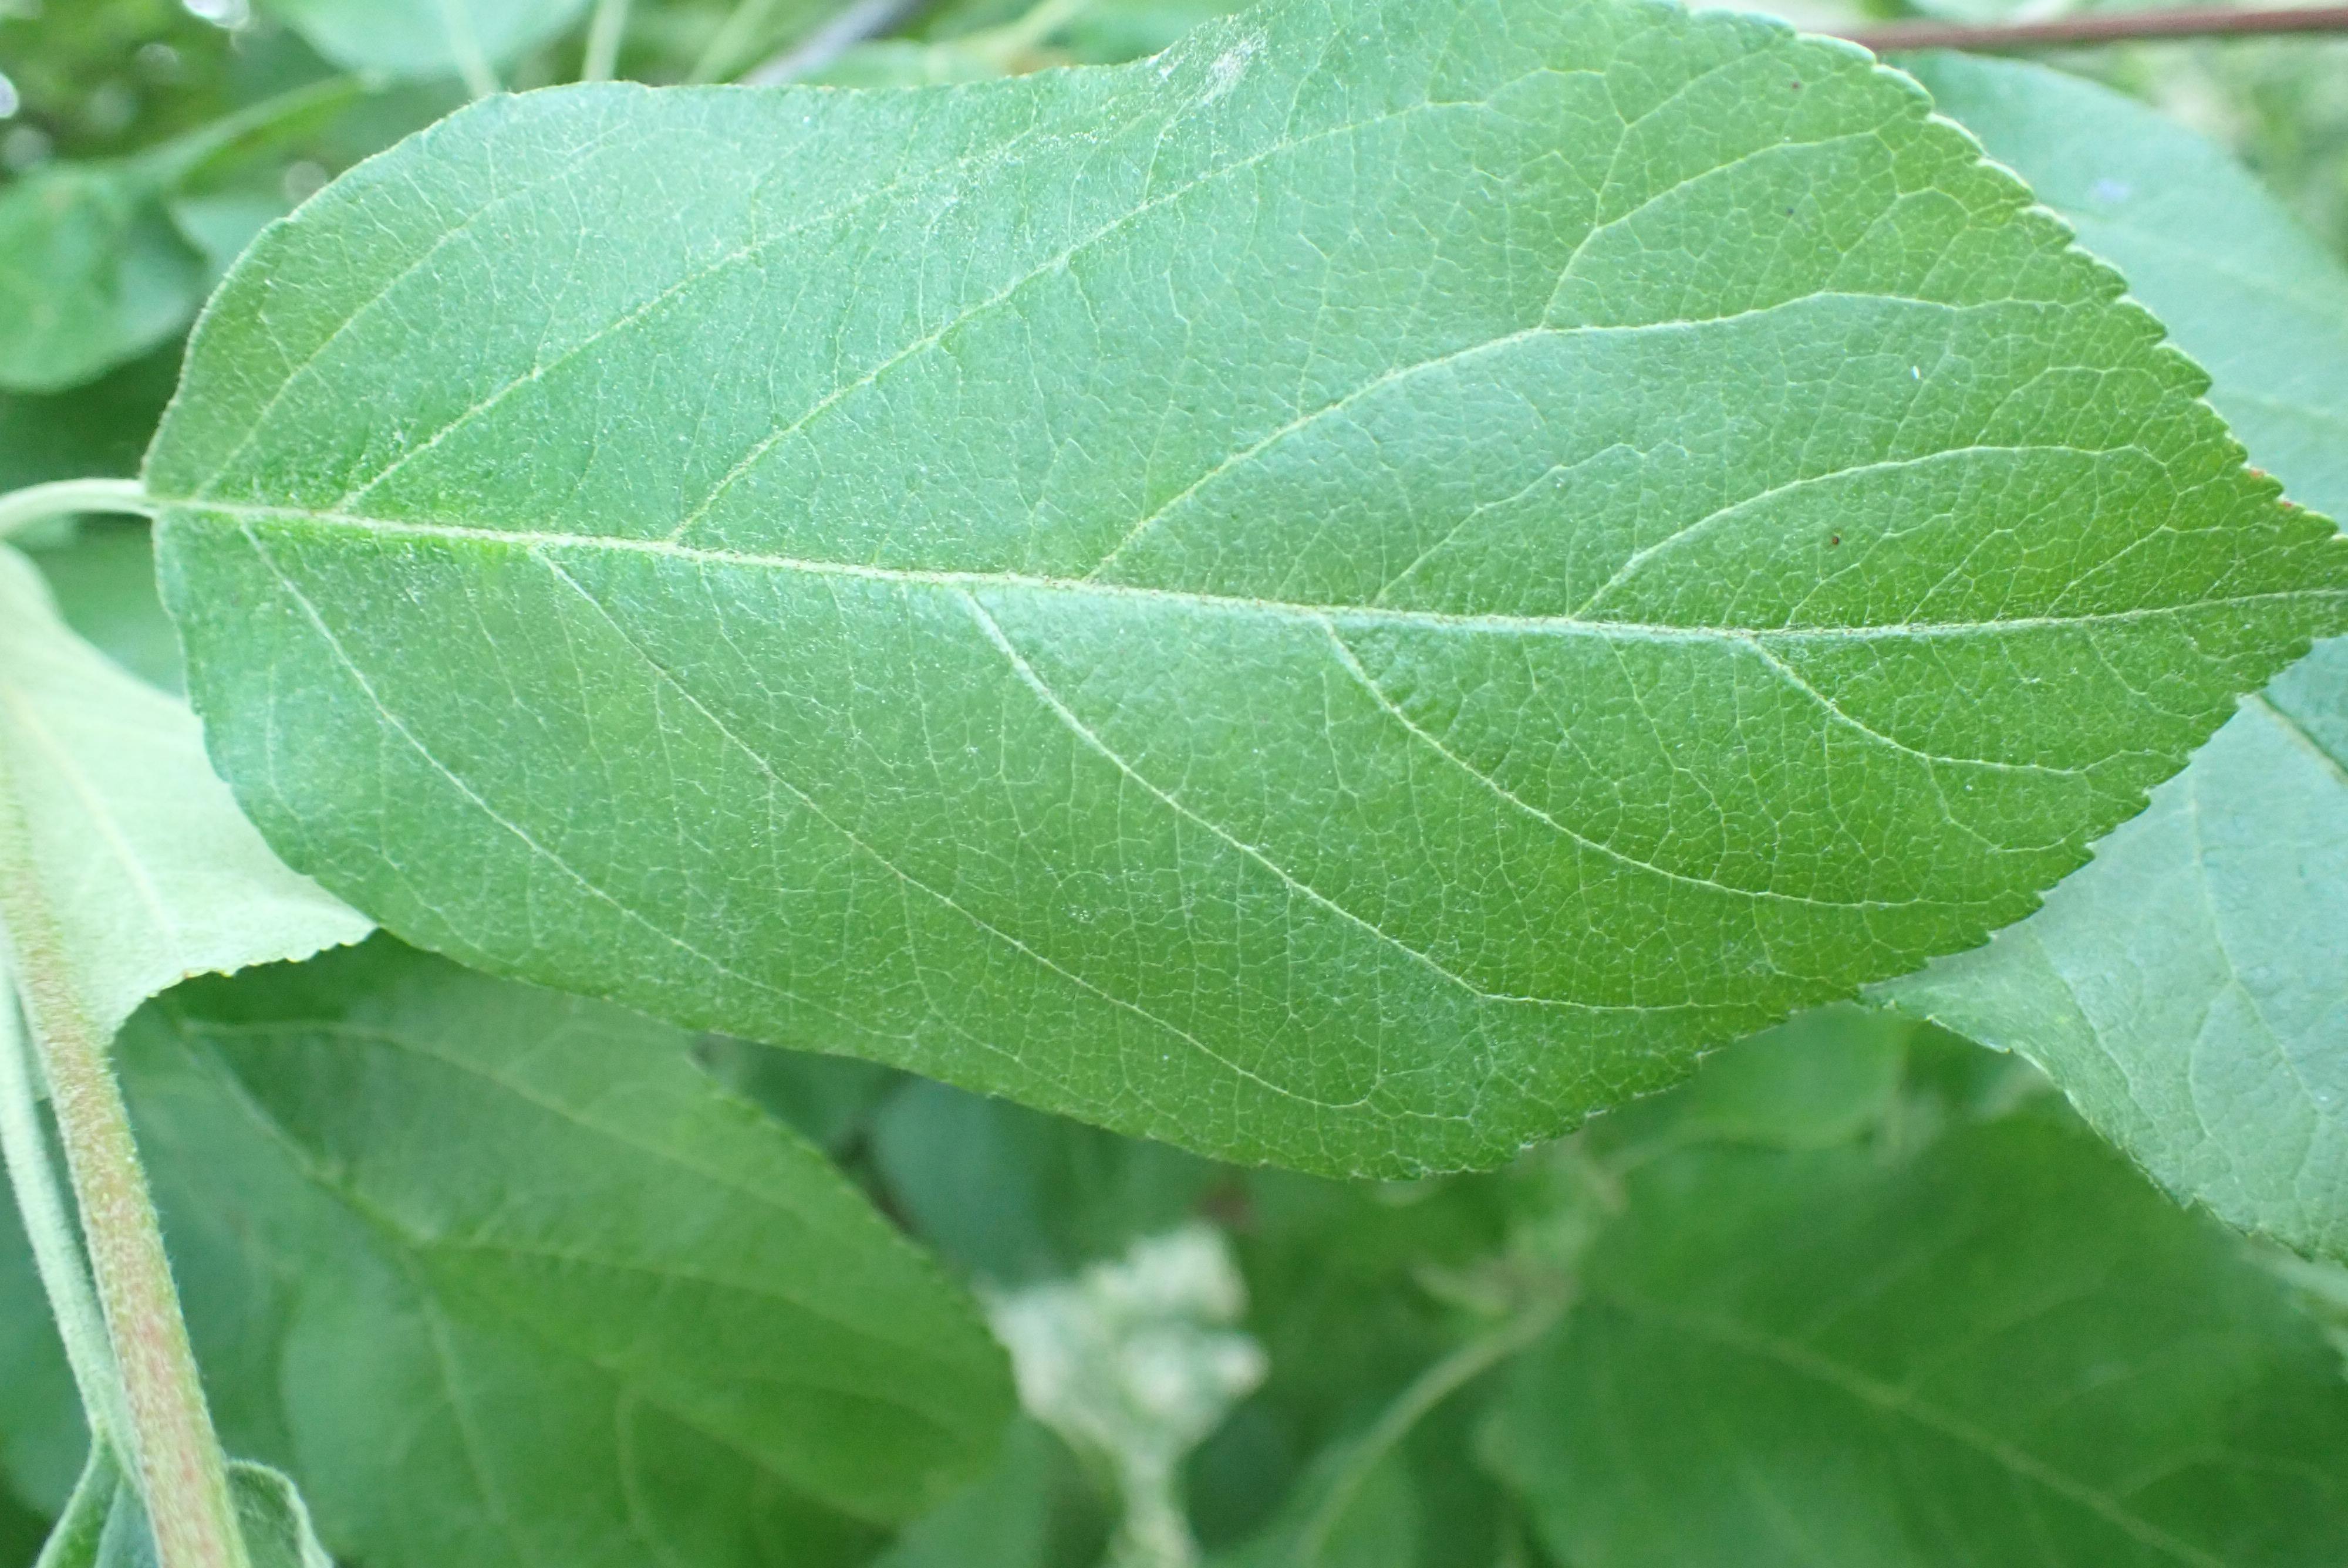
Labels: healthy